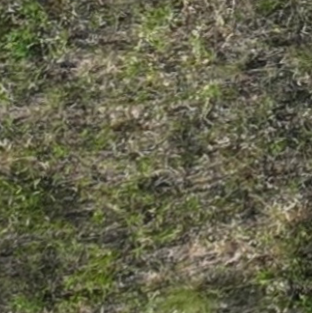
Month: july